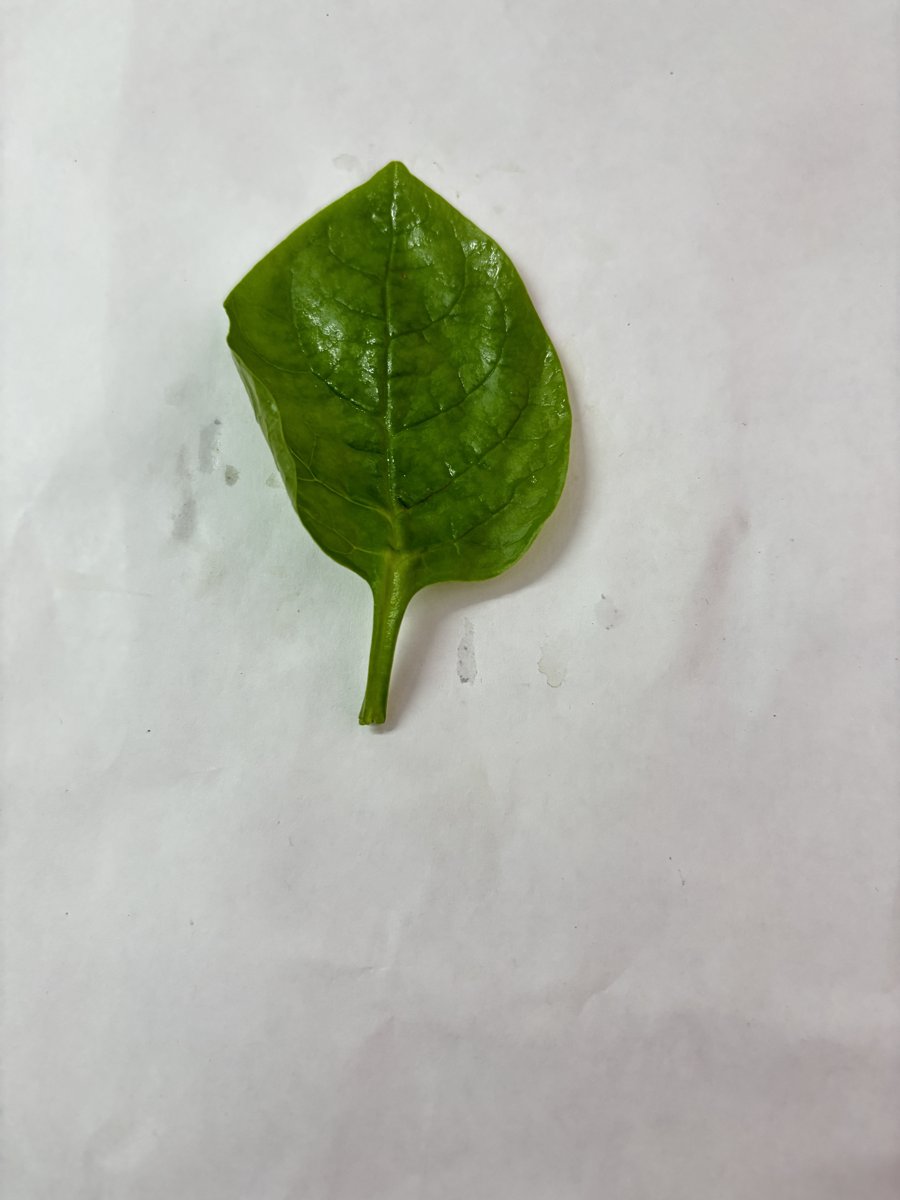
Label: Healthy-Leaf